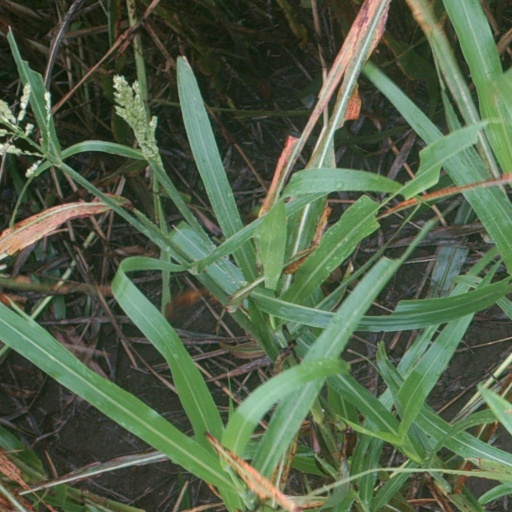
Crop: sorghum